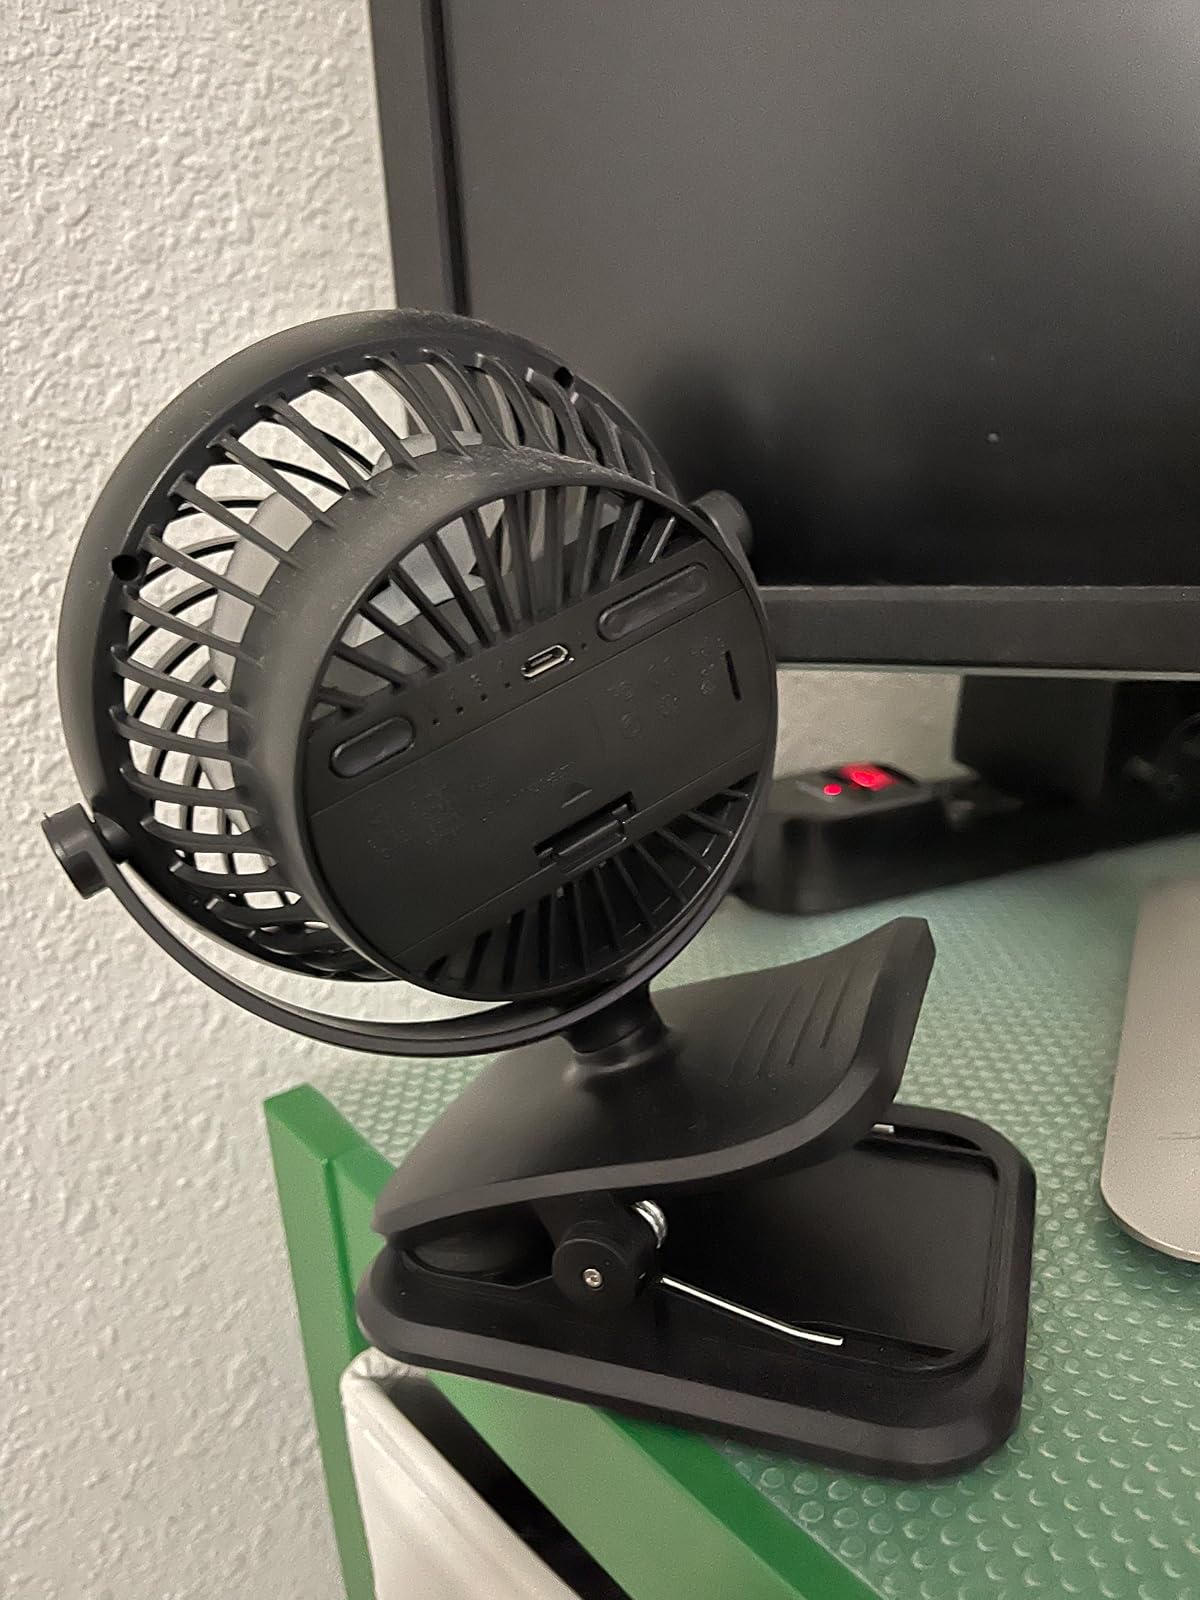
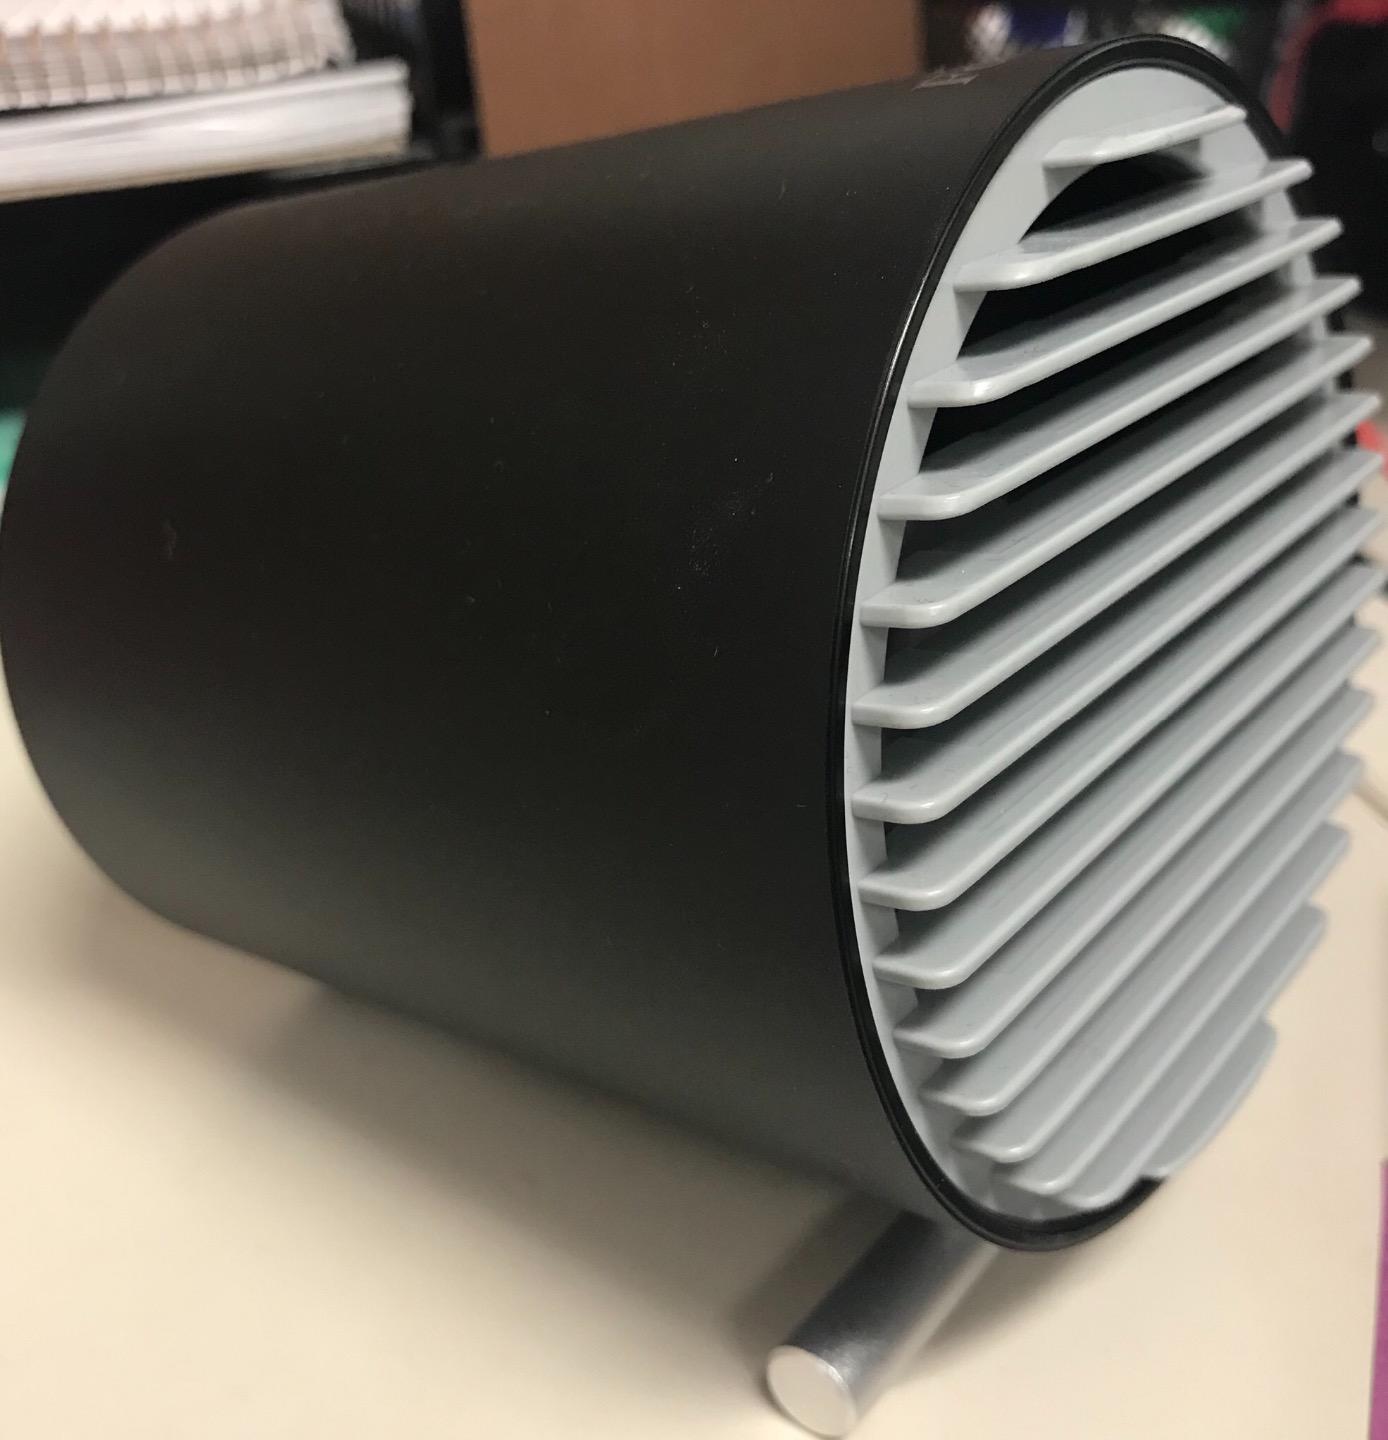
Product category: fan
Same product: no